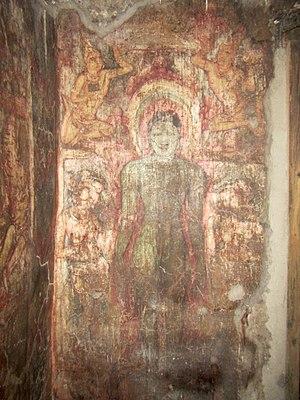
L’article dévoile l’histoire de la peinture en Inde depuis près de 30 000 ans.